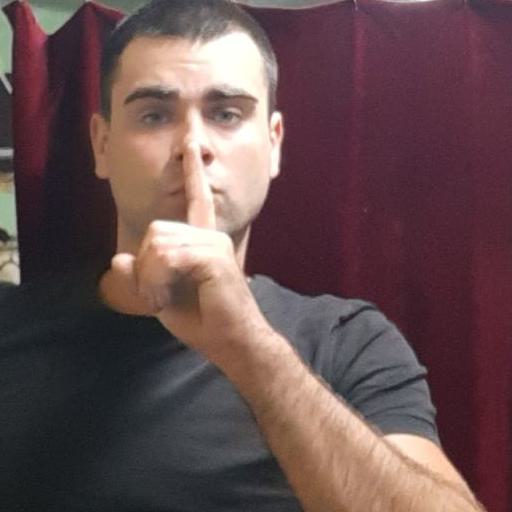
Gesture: mute